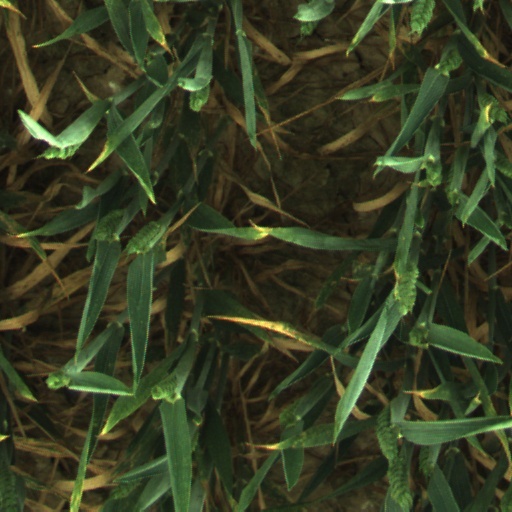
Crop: wheat